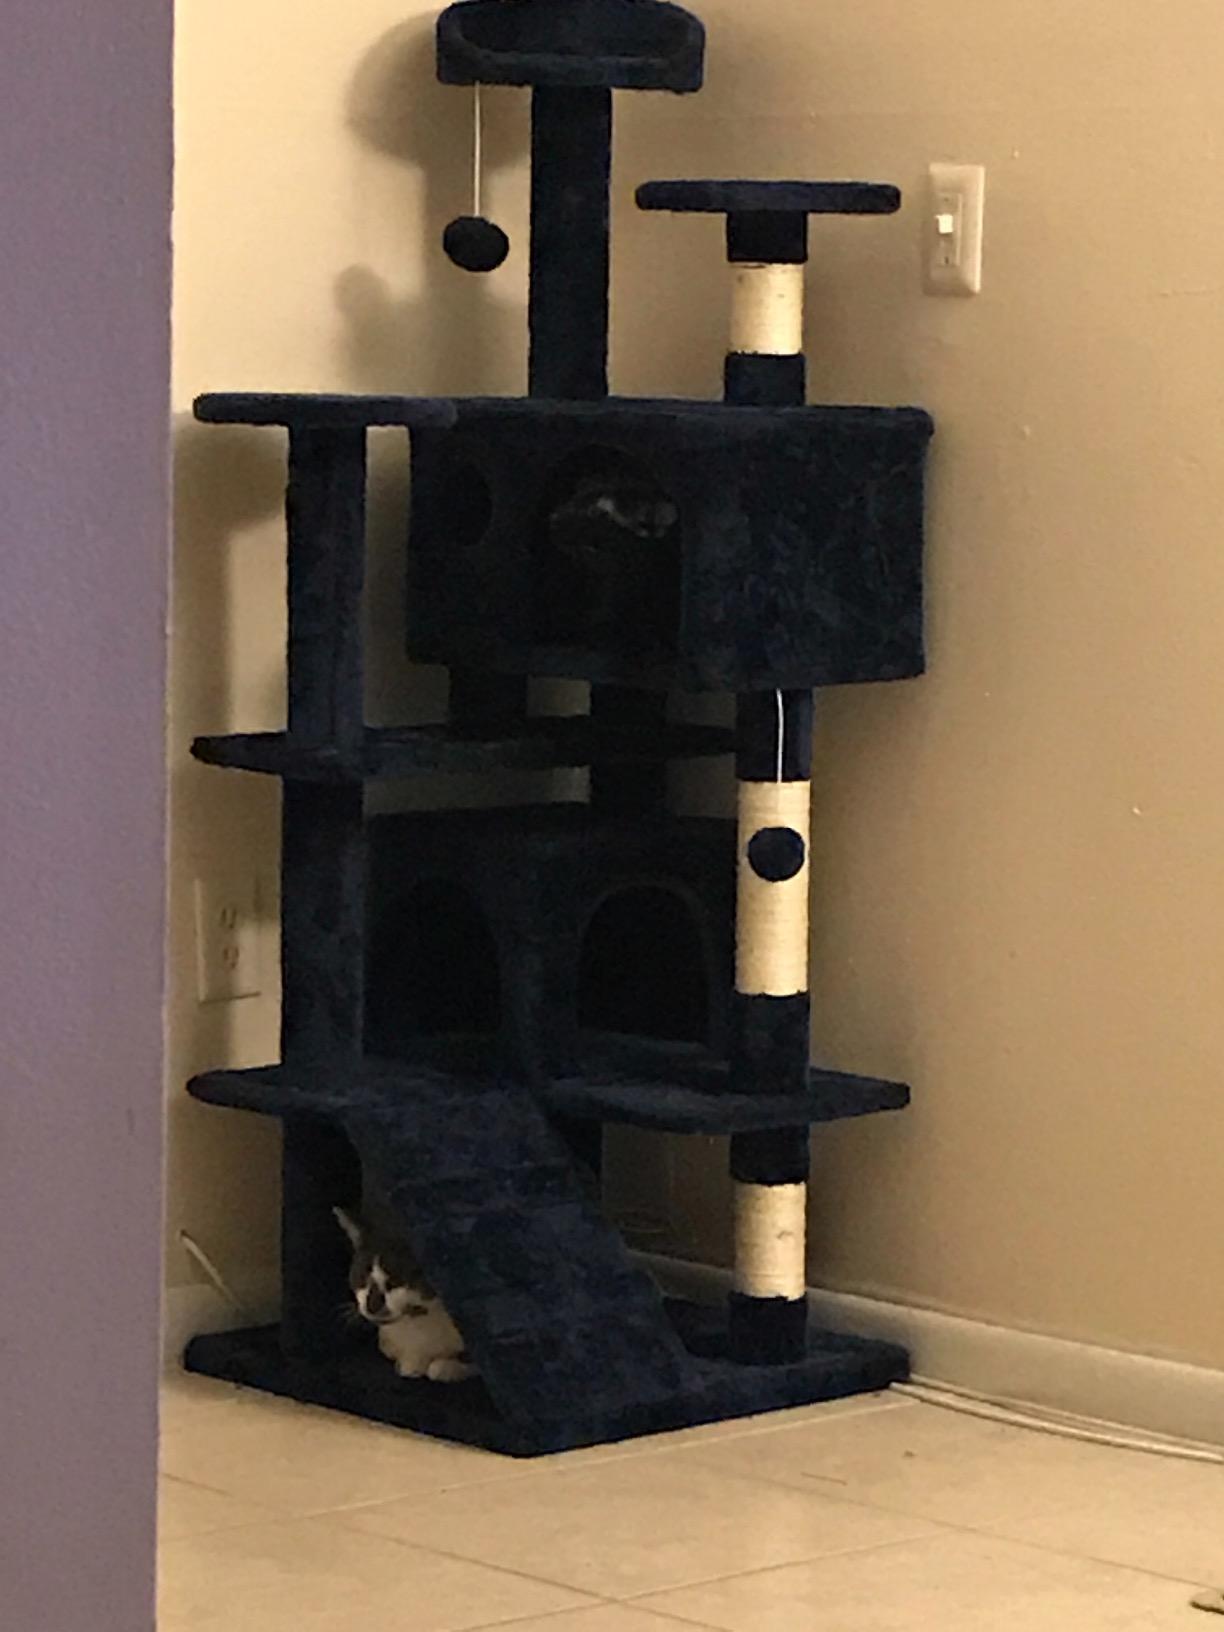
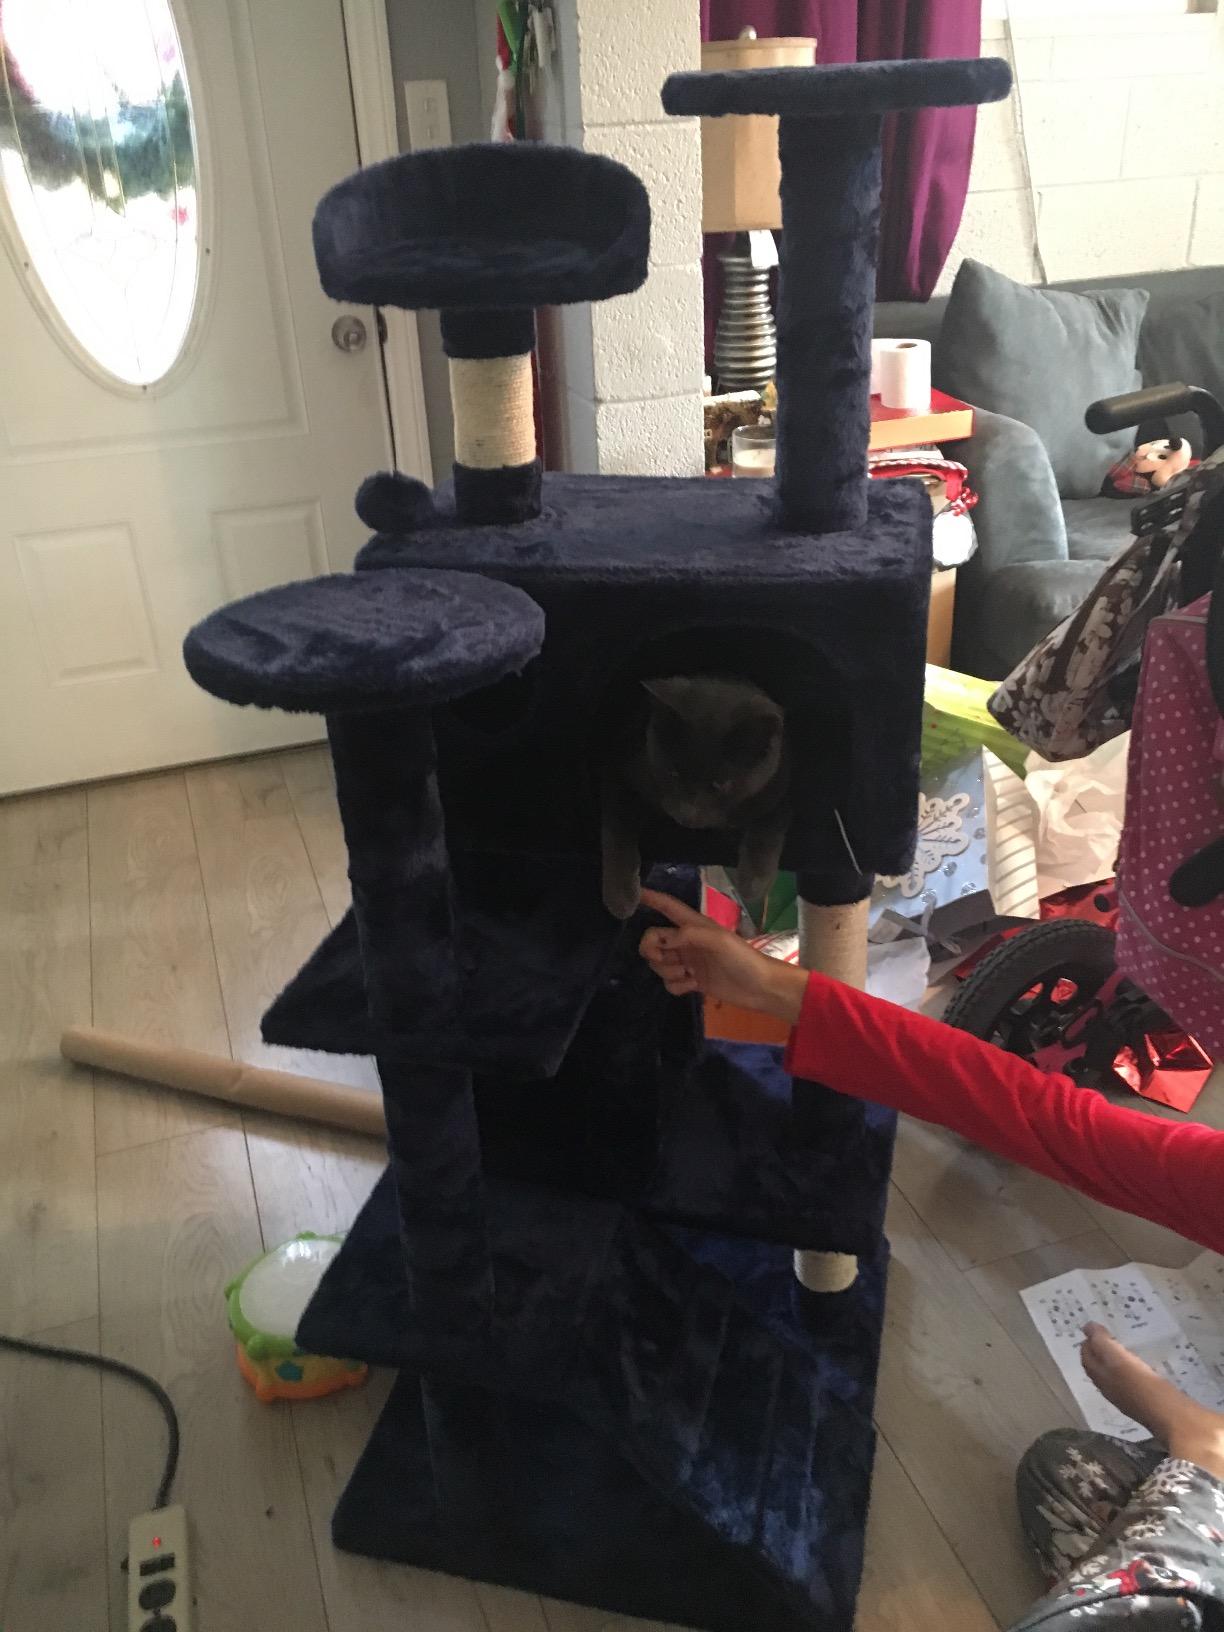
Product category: items_cat tree
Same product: yes